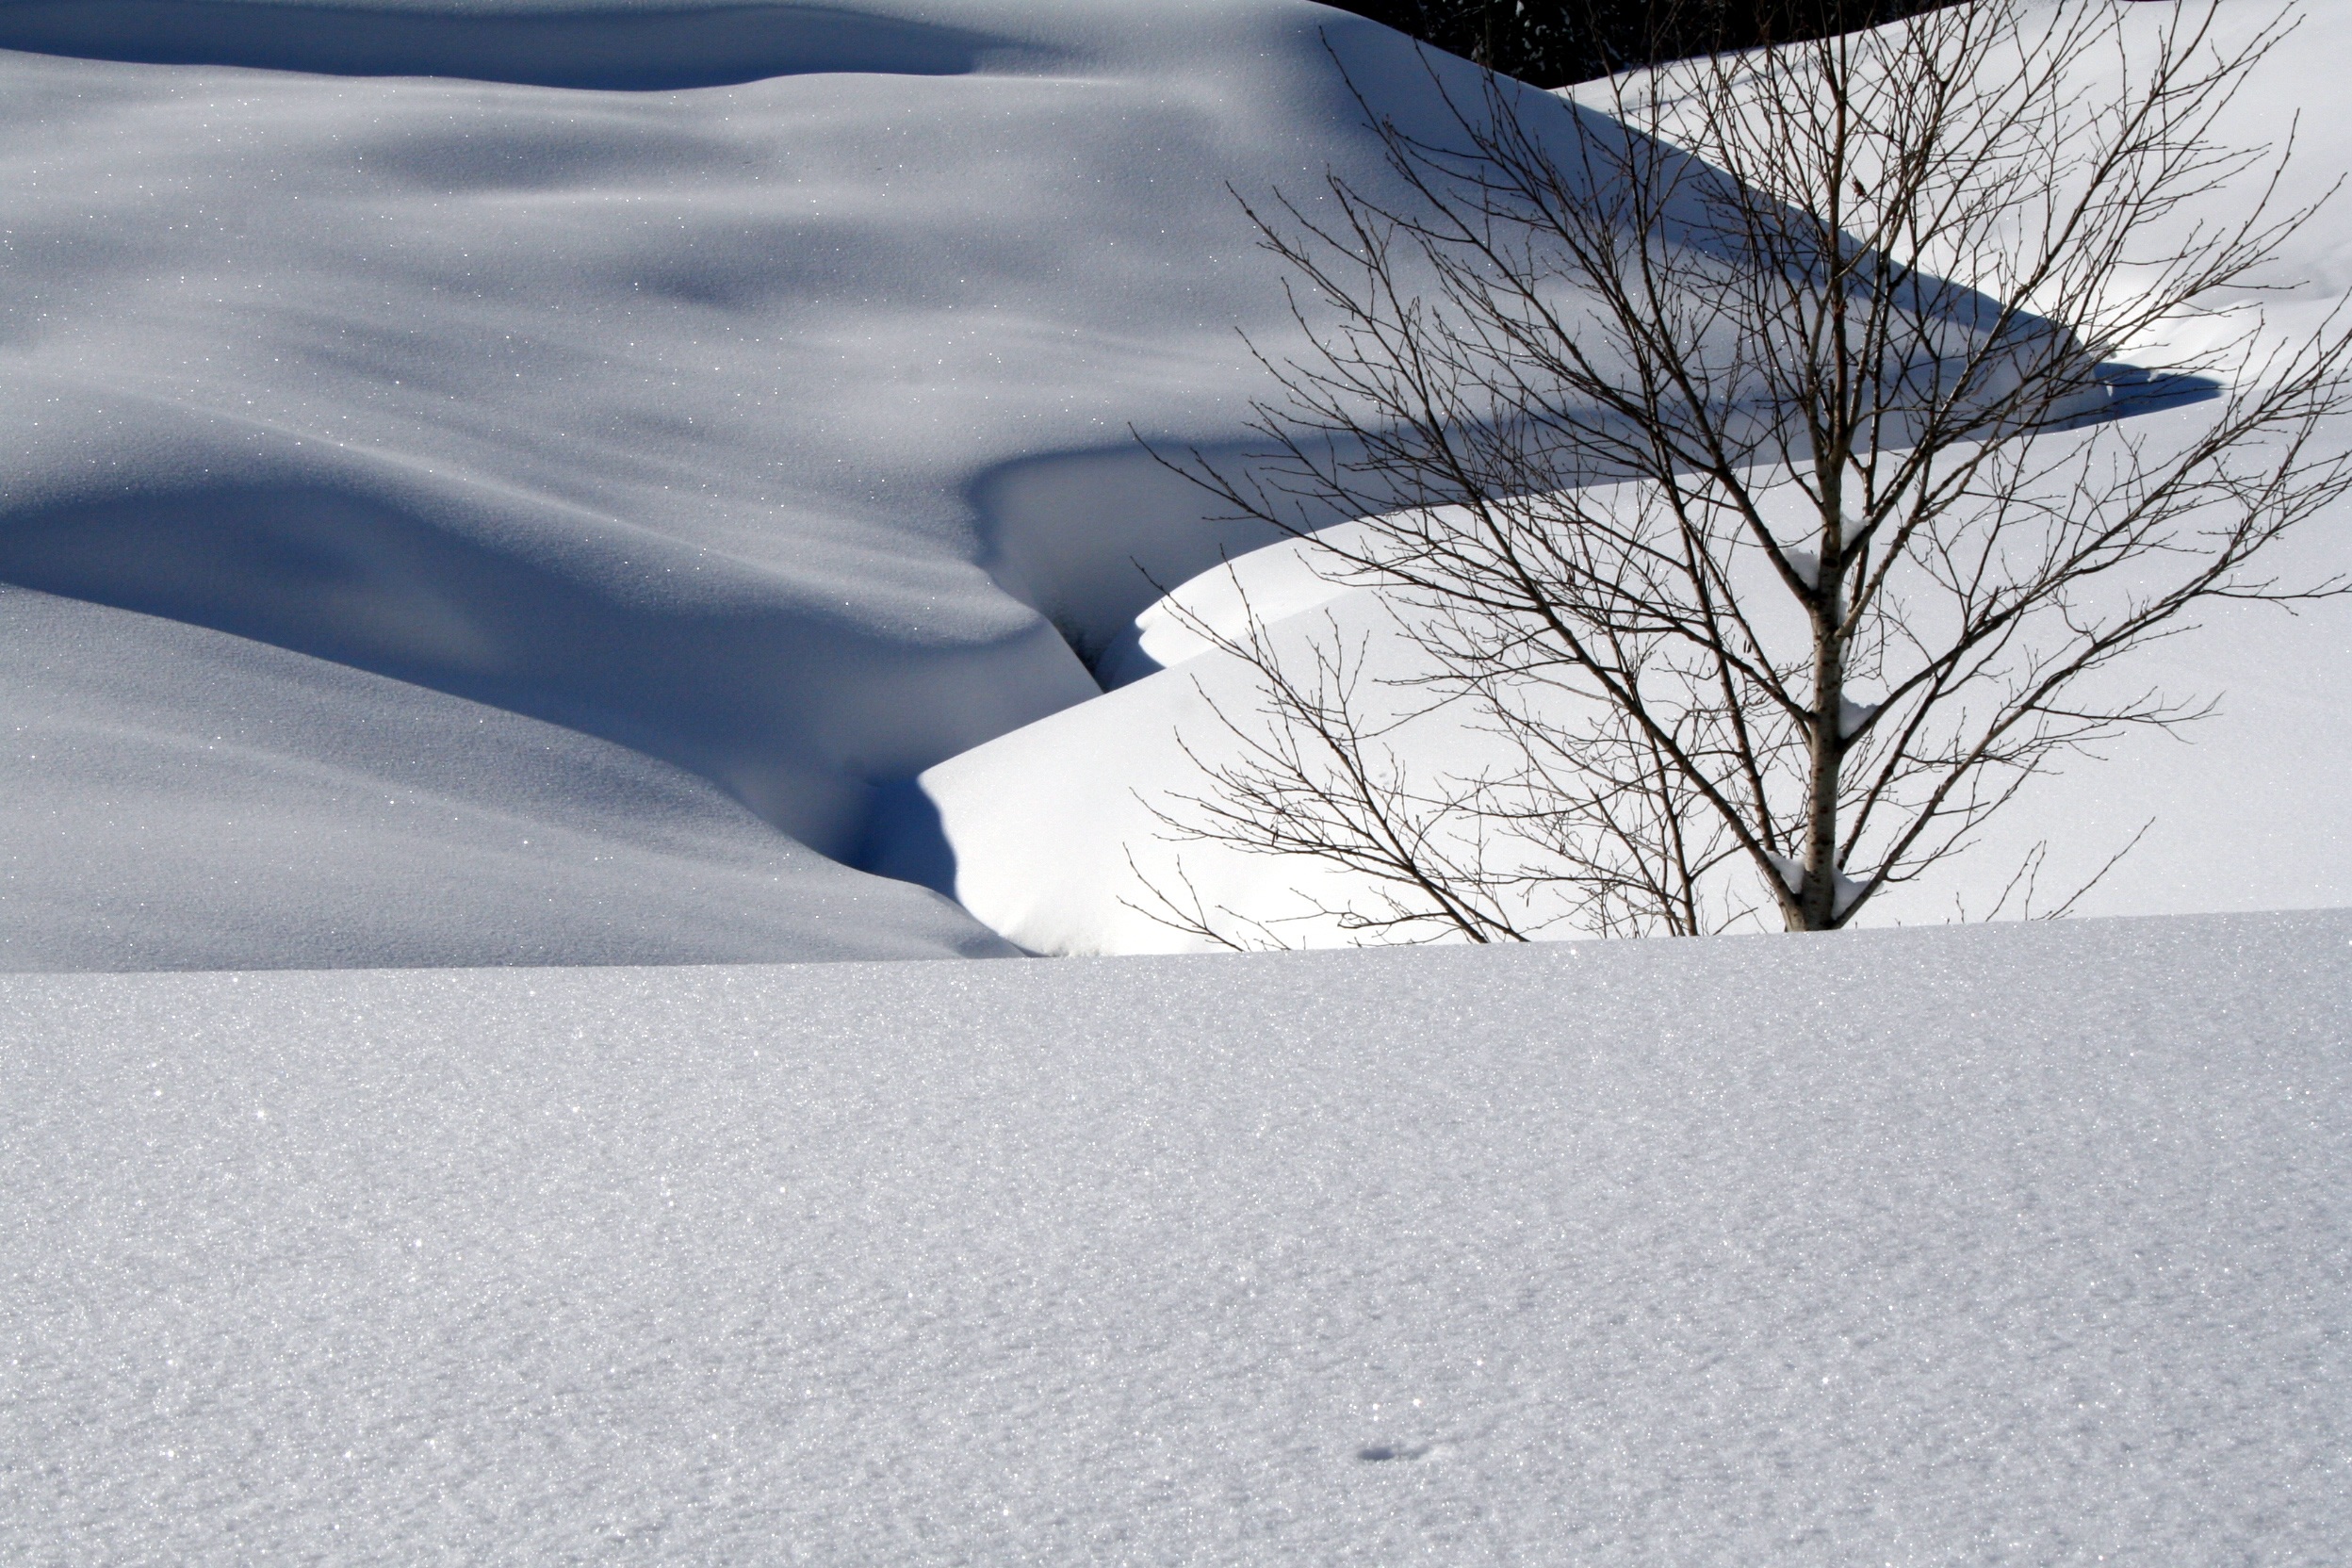
mountain, snow, cold, winter, sun, white, ice, weather, snowy, season, sparkle, switzerland, blizzard, wintry, freezing, snow landscape, snowfield, geological phenomenon, winter storm